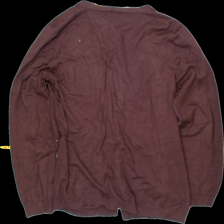
View: back
Type: Cardigan
Category: Ladies
Brand: Not Applicable
Colors: Brown
Material: 68% Viscose 32% Nylo
Pattern: Metallic
Cut: Loose
Size: L
Trend: No trend
Stains: No
Damage: 0
Price range: <50
Recommended usage: Export